Piers Gaveston, 1st Earl of Cornwall

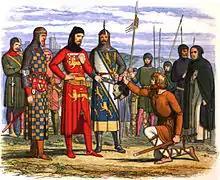
"Gaveston's Head Shown to the Earl of Lancaster", from a popular history book of 1868

On 4 May, the King and Gaveston were at Newcastle, and barely escaped a force led by Lancaster, Henry Percy and Robert Clifford. Gaveston then returned to Scarborough, while the King left for York. Scarborough was soon besieged by Pembroke, Warenne, Percy and Clifford, and on 19 May Gaveston surrendered to the besiegers.